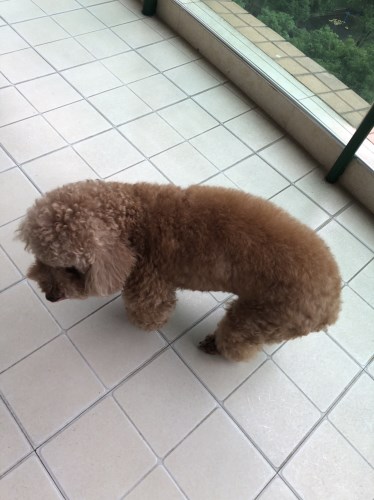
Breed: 7449-n000128-teddy